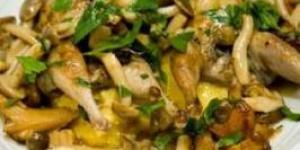
caracoles con tomate